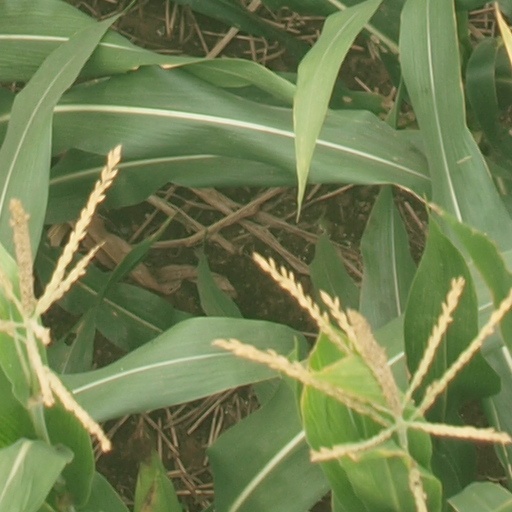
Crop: maize; corn